Sample-return mission

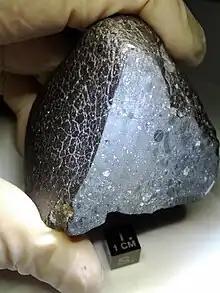
A meteorite thought to be from Mars

Samples available on Earth can be analyzed in laboratories, so we can further our understanding and knowledge as part of the discovery and exploration of the Solar System. Until now, many important scientific discoveries about the Solar System were made remotely with telescopes, and some Solar System bodies were visited by orbiting or even landing spacecraft with instruments capable of remote sensing or sample analysis. While such an investigation of the Solar System is technically easier than a sample-return mission, the scientific tools available on Earth to study such samples are far more advanced and diverse than those that can go on spacecraft. Further, analysis of samples on Earth allows follow up of any findings with different tools, including tools that can tell intrinsic extraterrestrial material from terrestrial contamination, and those that have yet to be developed; in contrast, a spacecraft can carry only a limited set of analytic tools, and these have to be chosen and built long before launch.